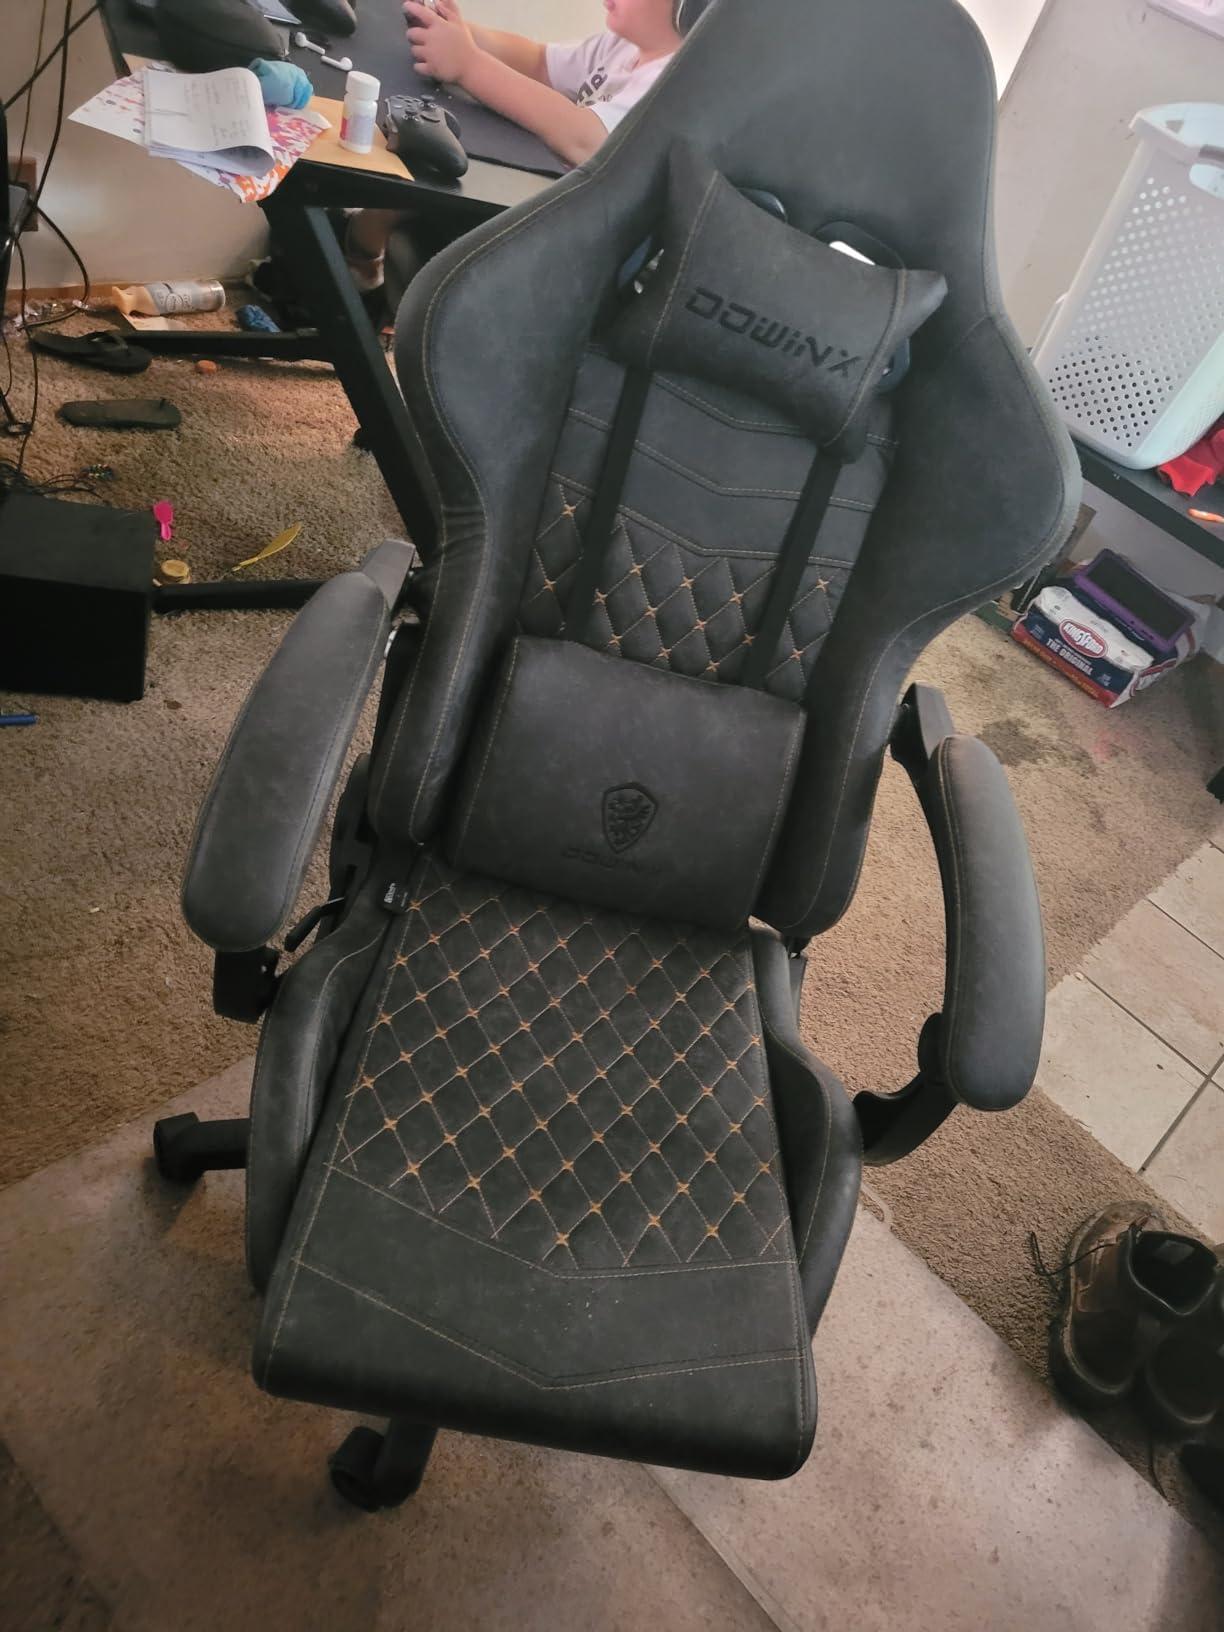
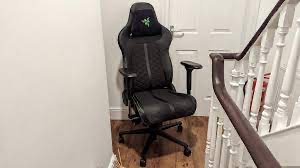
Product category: items_chair
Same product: no